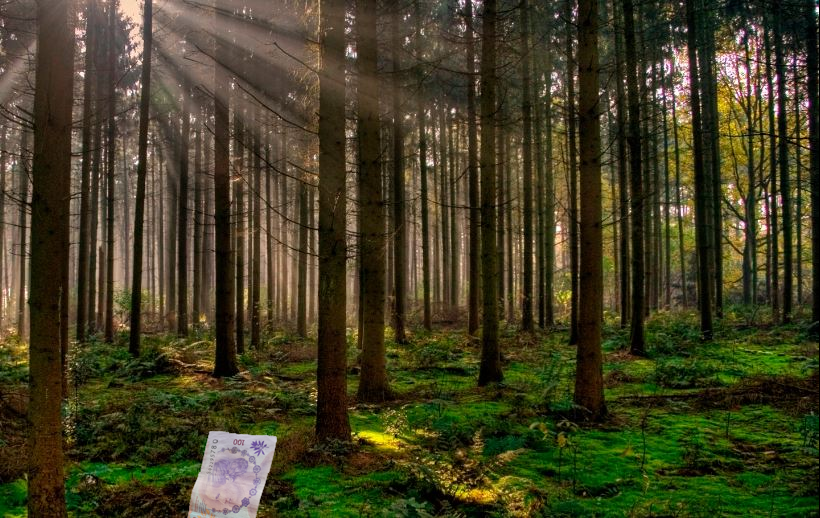
Denominación: 100